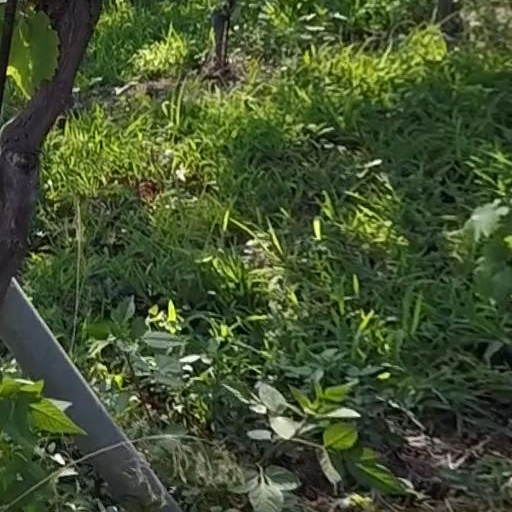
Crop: grape